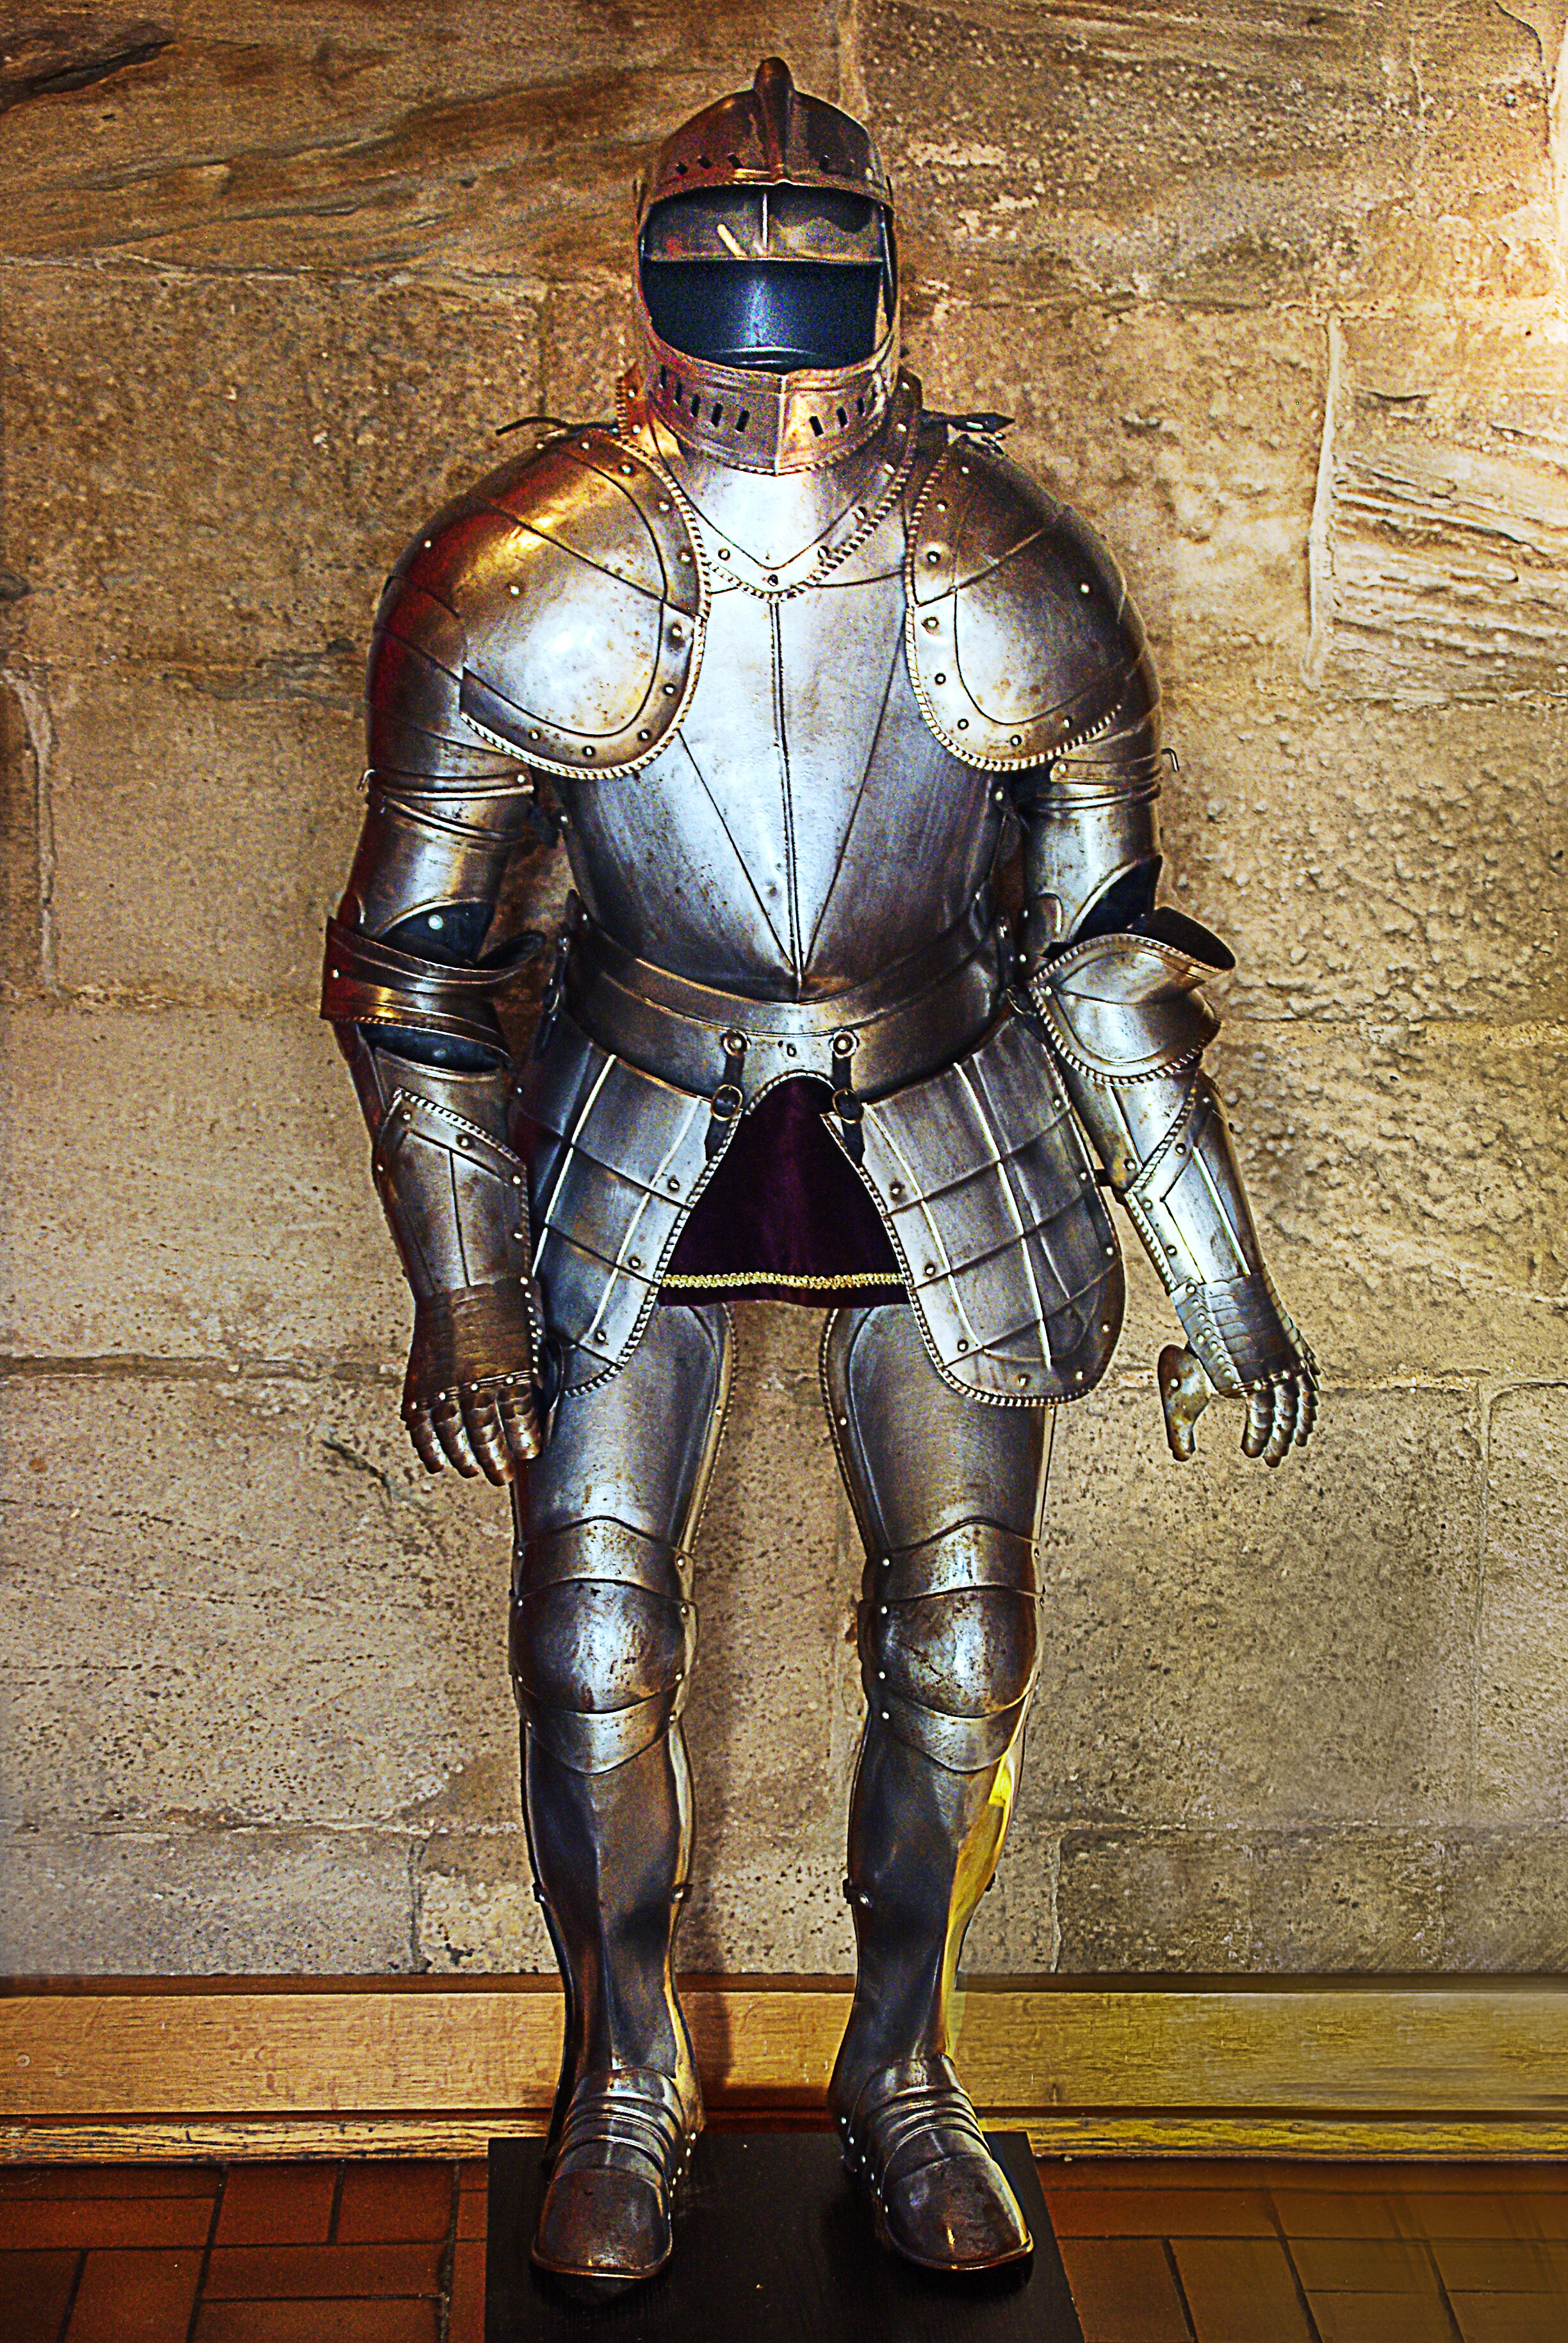
metal, toy, knight, action figure, armour, middle ages, armor